Derek Fisher

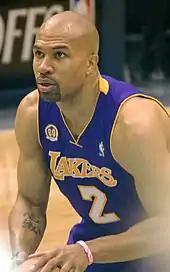
Fisher in 2008

After much speculation, on July 19, 2007, Fisher officially rejoined the Los Angeles Lakers by signing a three-year contract worth roughly $14 million. He had given up roughly $8 million over three years, as he was due about $22 million over the next three years in his prior contract with the Jazz. Jazz owner Larry Miller noted that "[i]t did look funny" that Fisher signed with the Lakers, but he did not believe Fisher or Lakers owner Jerry Buss would do anything underhanded. Jazz fans have taunted him, suspecting that he simply wanted to return to the Lakers.